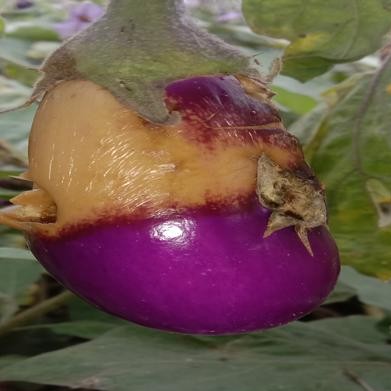
Label: Wet Rot